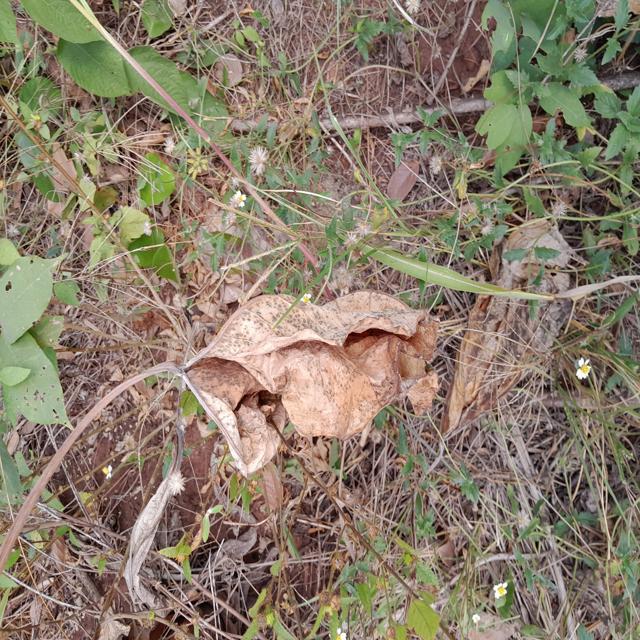
Label: Late_Blight